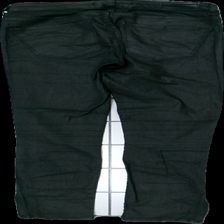
View: back
Type: Jeans
Category: Ladies
Brand: Gina Tricot
Brand text on label: Per
Colors: Black
Material: 64% bomull 32% polyester 4% elastan
Pattern: Logo print
Cut: Tight
Season: All
Damage: slitet
Damage location: middle right
Damage 2: slitet
Damage 2 location: middle left
Damage 3: slitet
Damage 3 location: top center
Price range: <50
Recommended usage: Export
Description: jeans